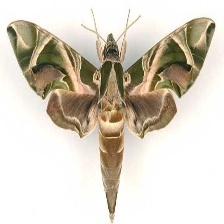
Species: OLEANDER HAWK MOTH